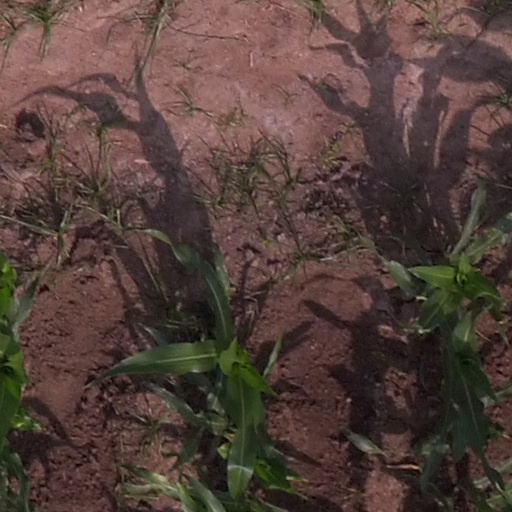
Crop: maize; corn